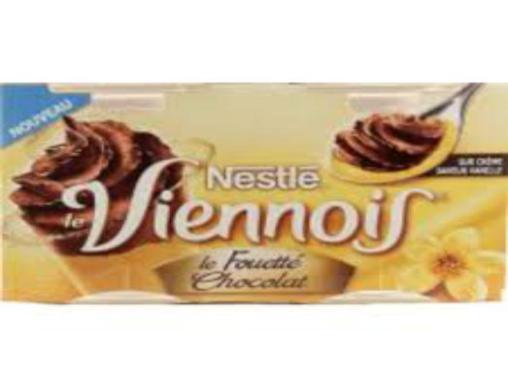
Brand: le viennois
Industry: Food